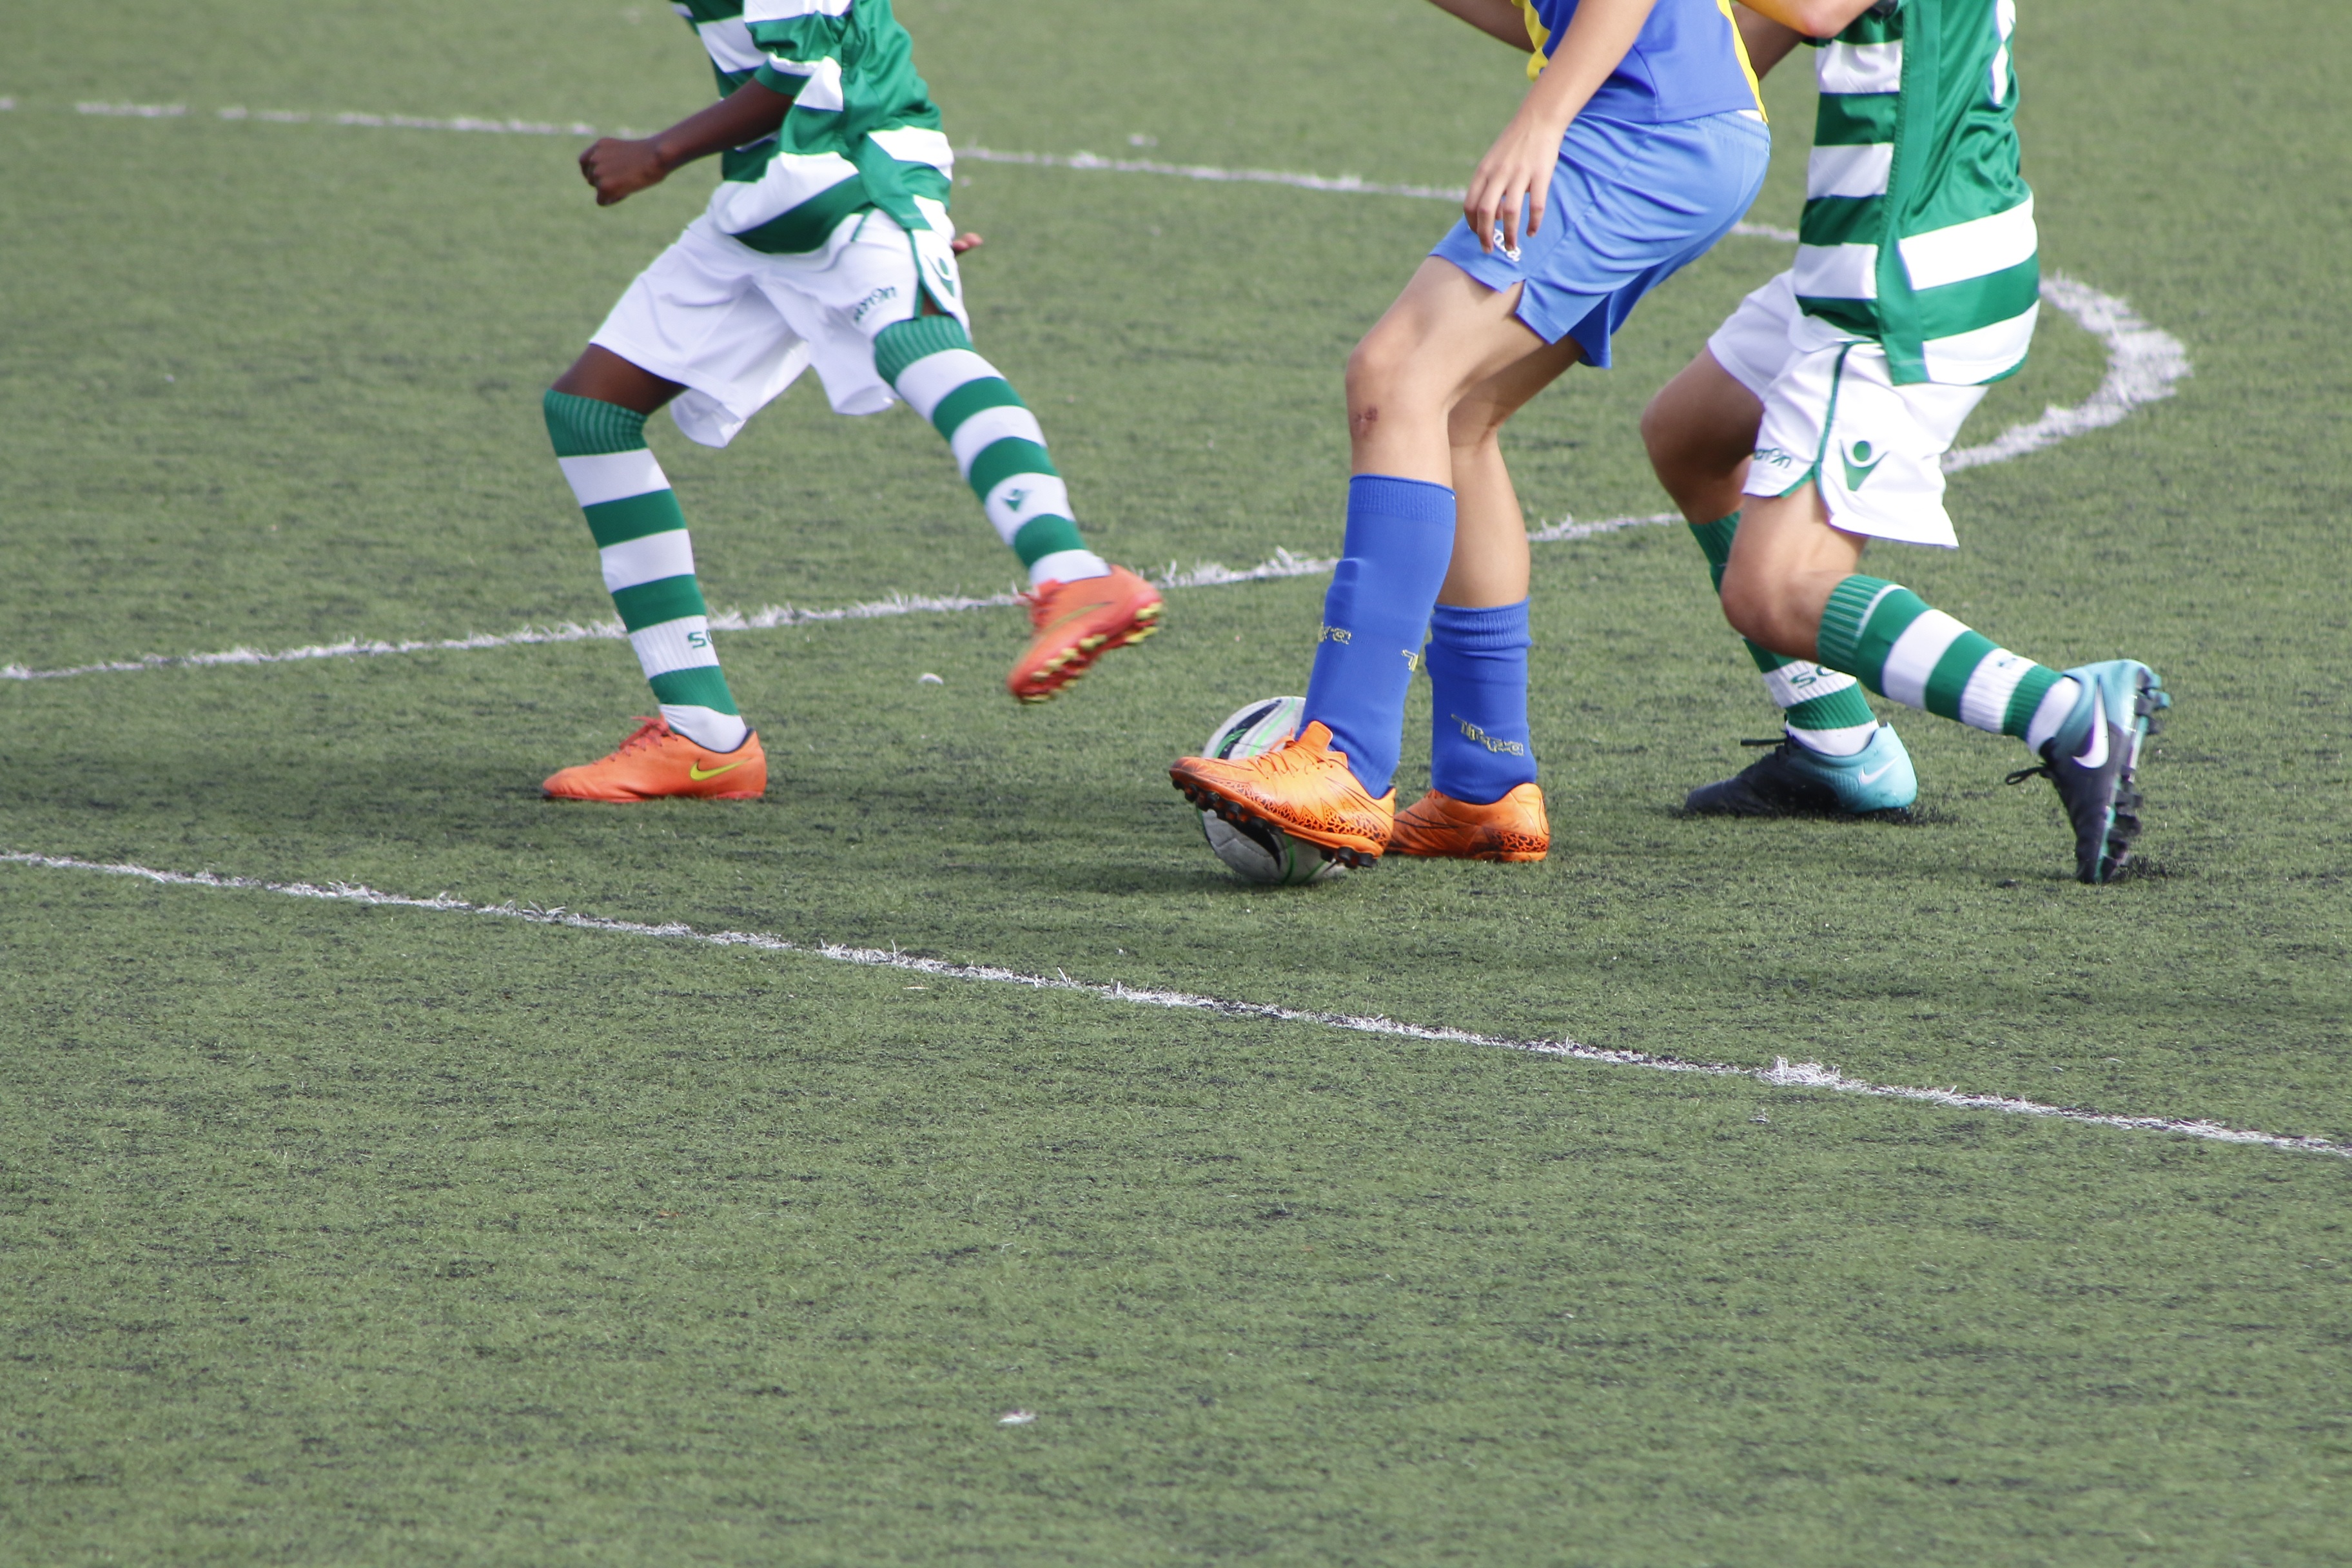
structure, sport, field, lawn, game, boot, soccer, football, stadium, goal, player, departure, team, sports, move, ball, selection, tackle, football player, ball game, team sport, football field, sport venue, ball output